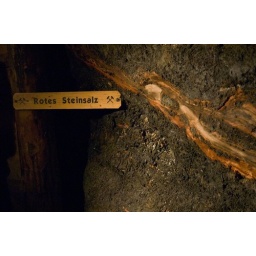
The red salt rock is lying between stones ~100m deeper under the earth surface.